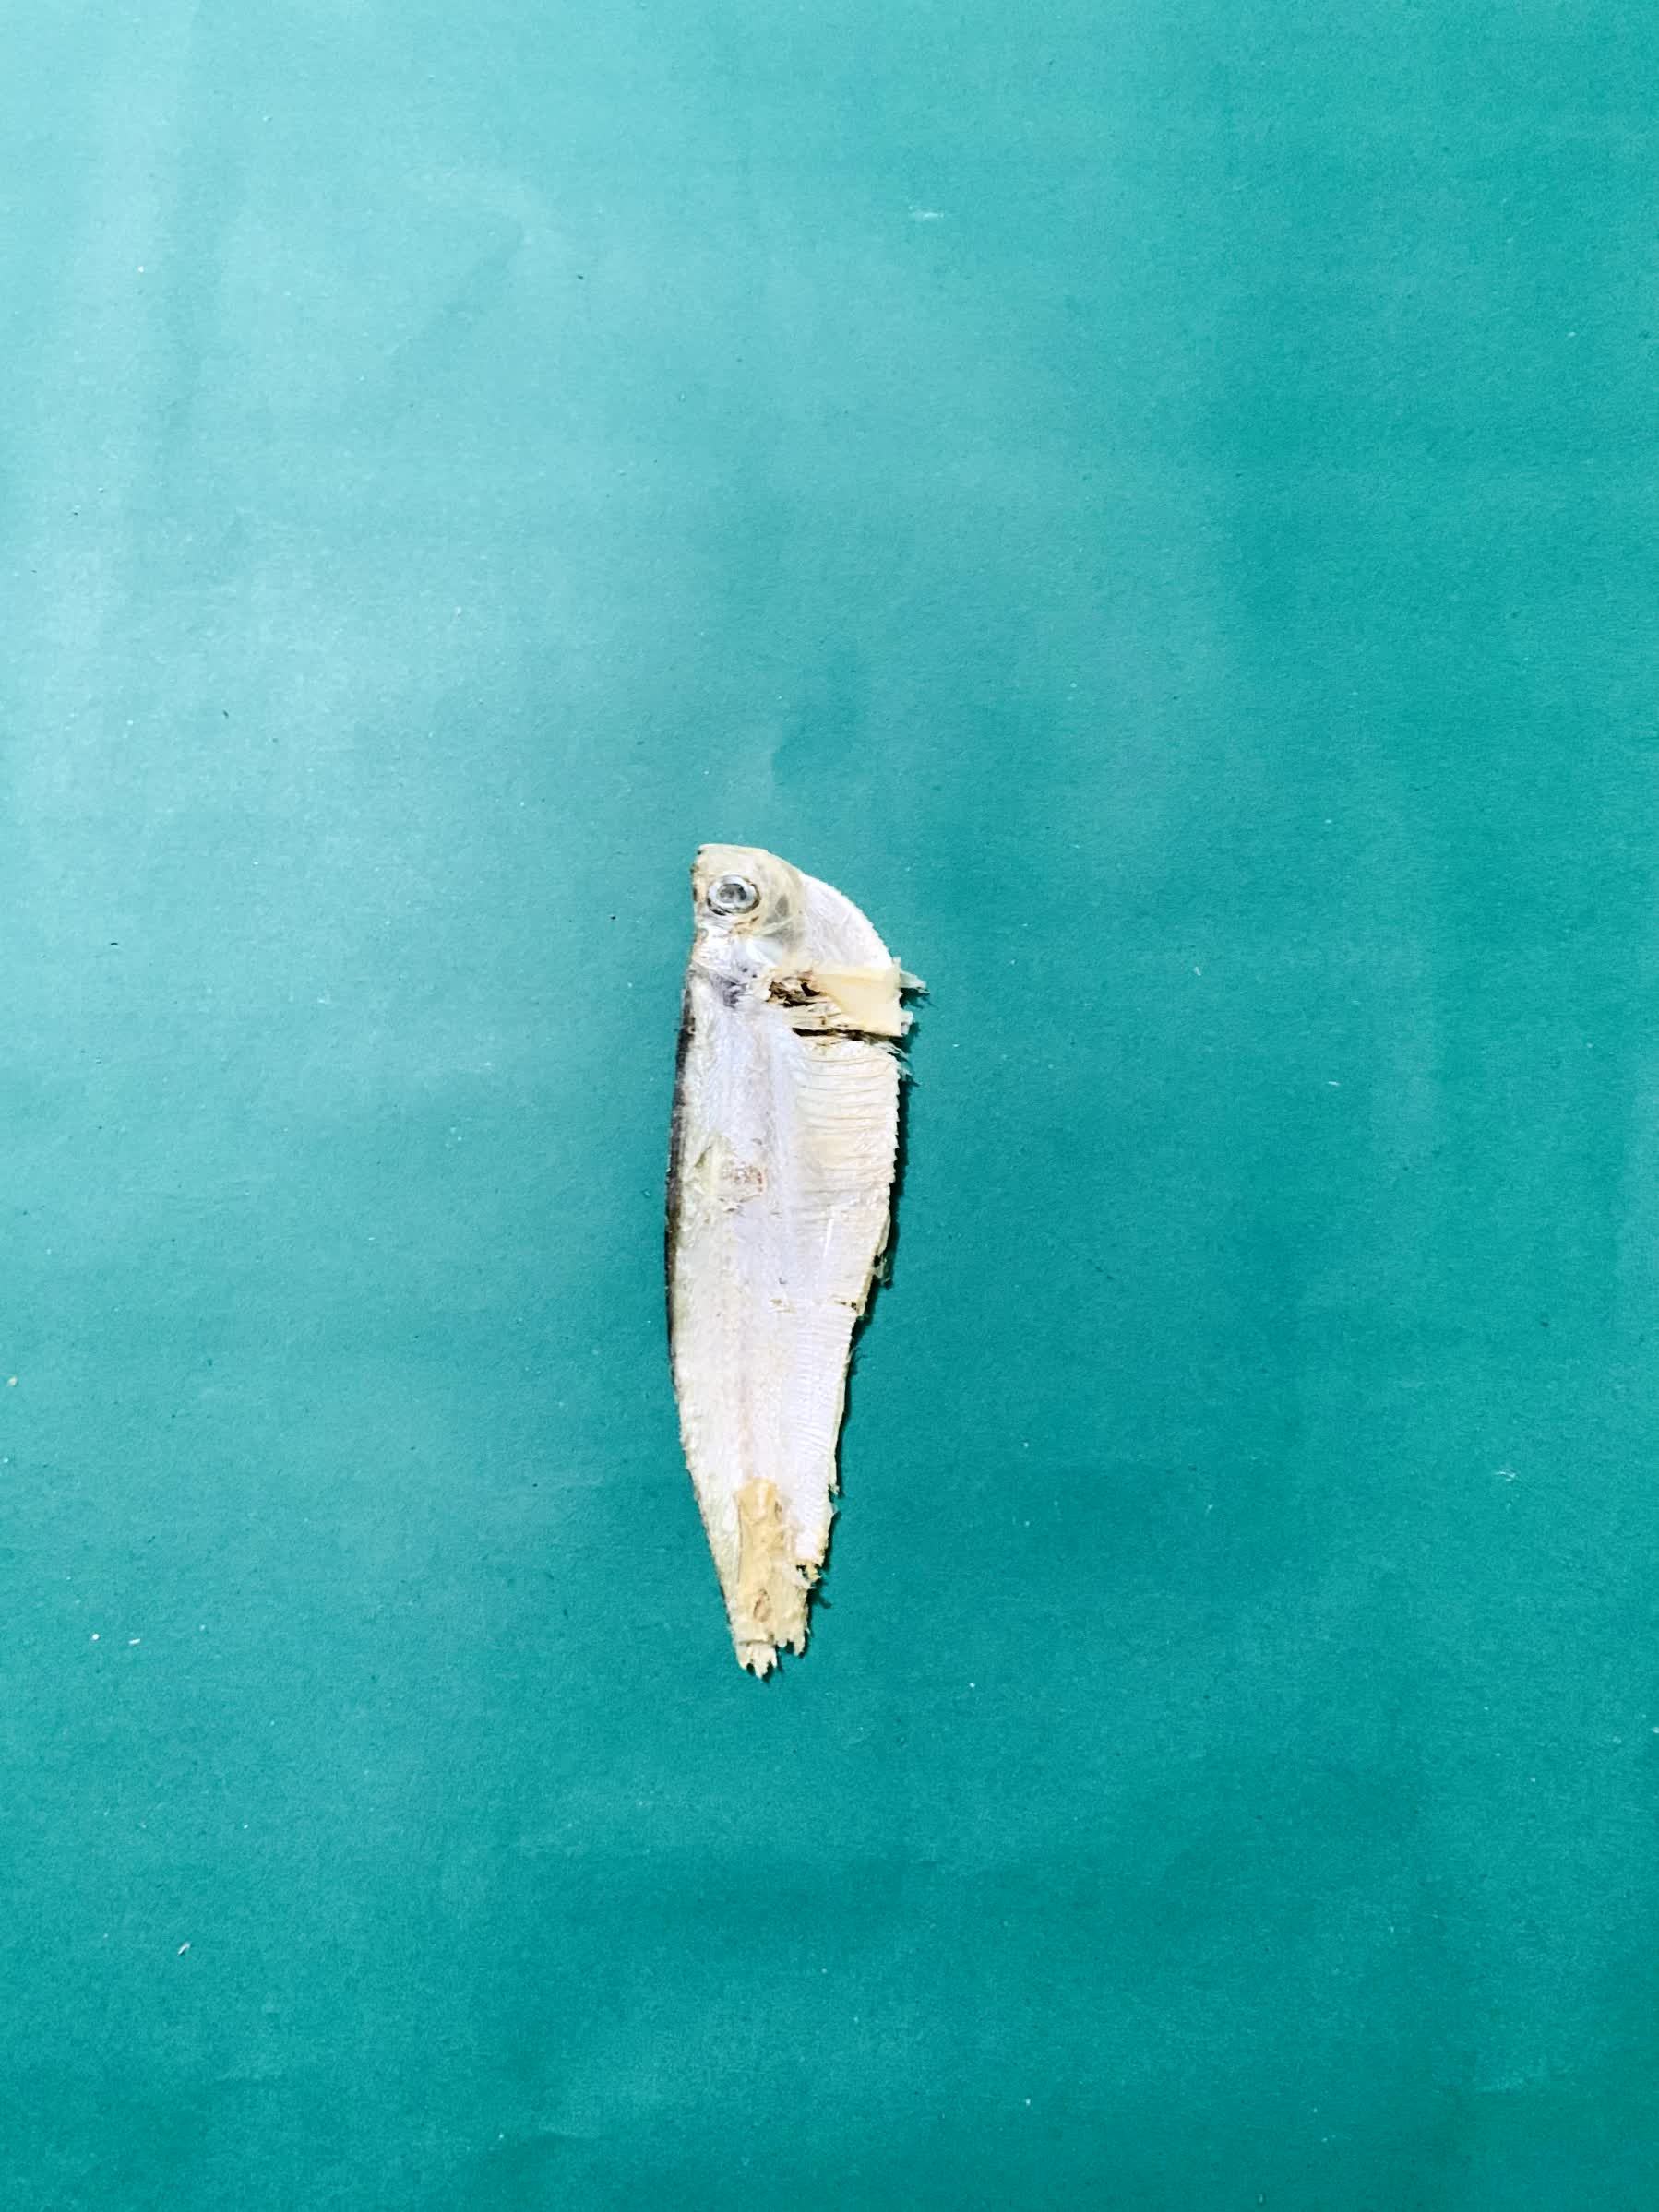
Species: Shukna Feuwa